Tethered Aerostat Radar System

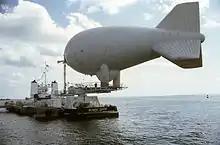
The Aerostat ship "Atlantic Sentry" at Mallory dock in Key West in September 1987

The primary mission is to provide low-level radar surveillance along the border between the United States and Mexico, the Straits of Florida and the Caribbean in support of federal agencies involved in the United States' drug interdiction program. The secondary mission is to provide North American Aerospace Defense Command with low-level surveillance coverage for air sovereignty in the Florida Straits. The aerostat radar data is available to NORAD and U.S. Customs and Border Protection.